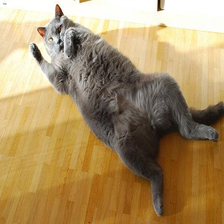
Species: cat
Breed: British Shorthair